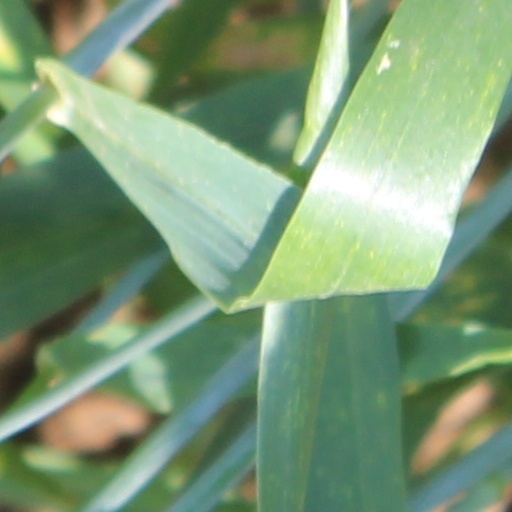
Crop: wheat